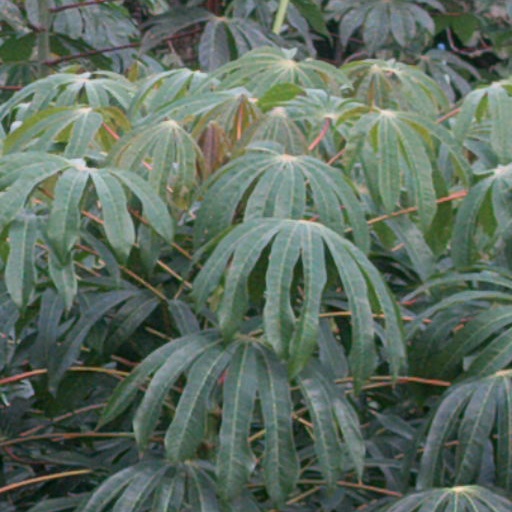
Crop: cassava